Dancing Deer Baking Co.

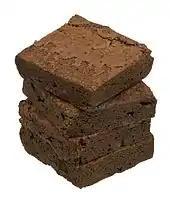
A stack of Dancing Deer brownies

Dancing Deer Baking Co. is a New York based bakery that sells kosher-certified cookies, brownies, cakes and baking mixes in the specialty/natural products, food service/travel/hospitality, business gifts and direct-to-consumer marketplaces. A variety of Dancing Deer products are also available in grocery chains and specialty food stores across the United States and certain parts of Canada, including nationally recognized Whole Foods Market.